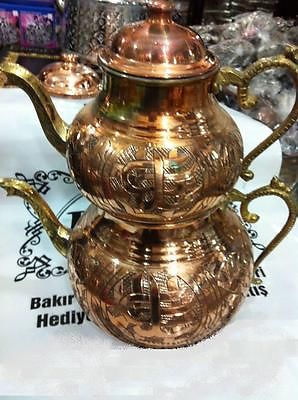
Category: kettle